C5orf49

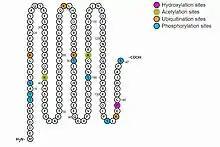
Post-translational modifications for C5orf49

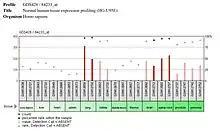
Normal human tissue expression profiling of C5orf49

CDKN2d, HSF2BP, KRT31 and KRT34 were found to be binding partners of C5orf49 by two hybrid prey pooling approach and two hybrid array.